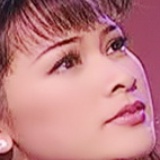
ca sĩ Như Quỳnh